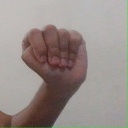
अक्षर: ठ